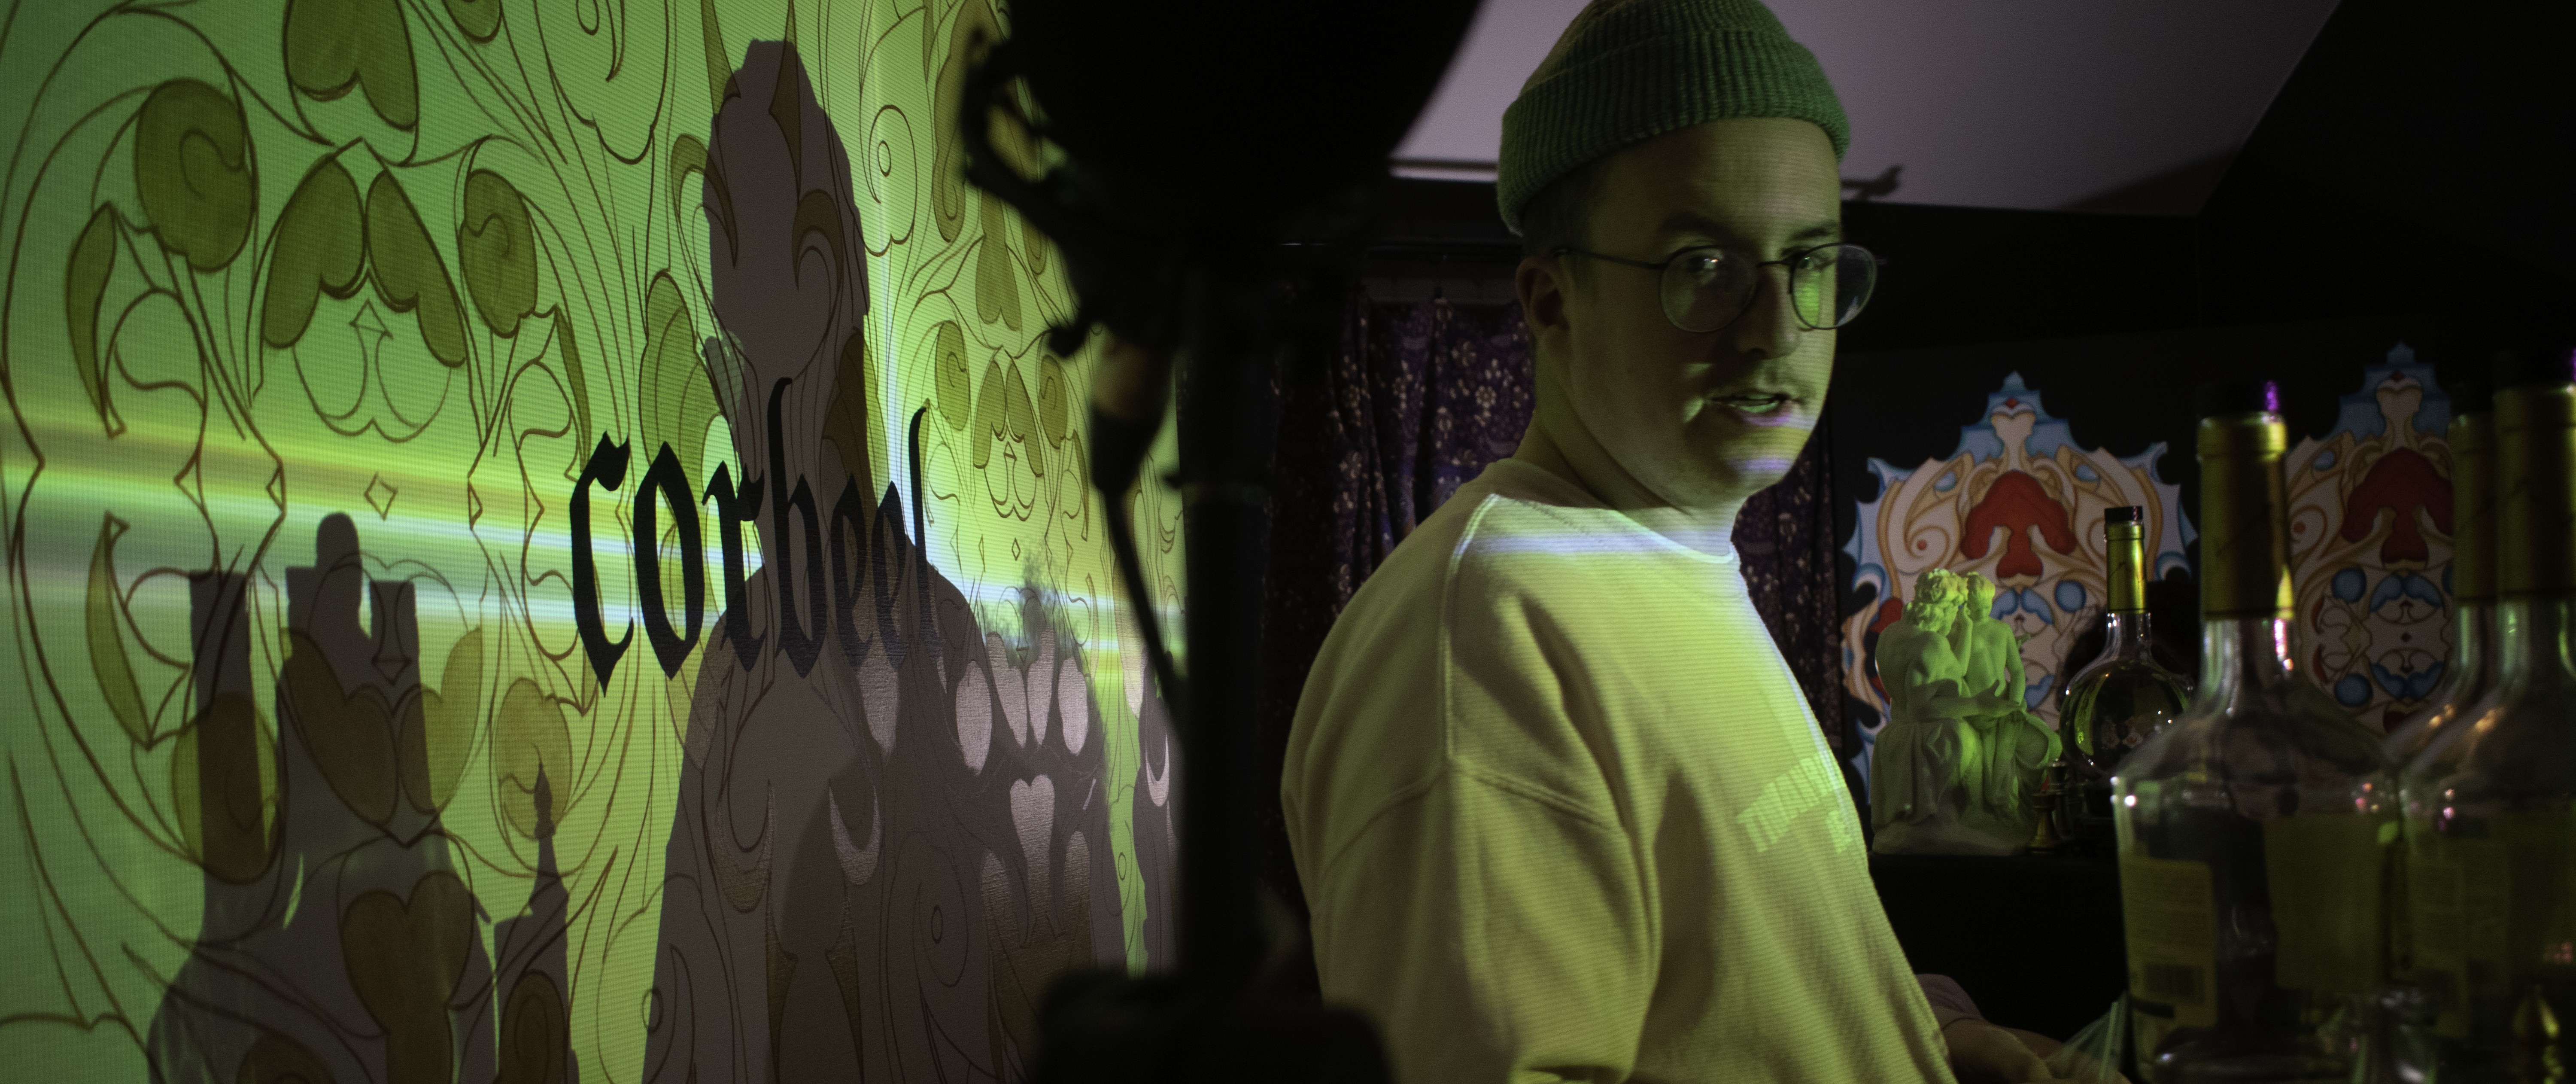
Brecht, Corbeel, illustration, art, work, photography, outside, inside, light, composition, national, nature, color, colour, design, popular, tree, france, belgium, germany, italy, brussels, Brecht Corbeel, decoration, props, concept art, photobashing, reference, blog, people, panda, green, adaptation, visual arts, organism, animation, fictional character, Digital compositing, temple, screenshot, plant, darkness, fiction